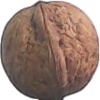
Label: walnut